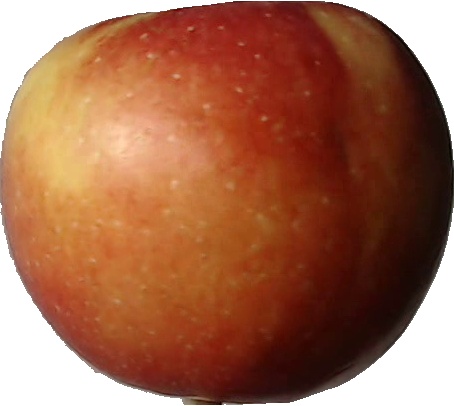
Label: apple_braeburn_1